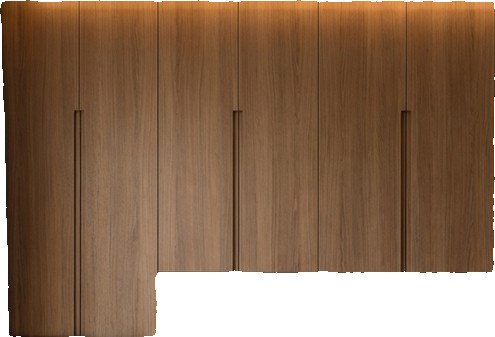
Surface category: cabinetry